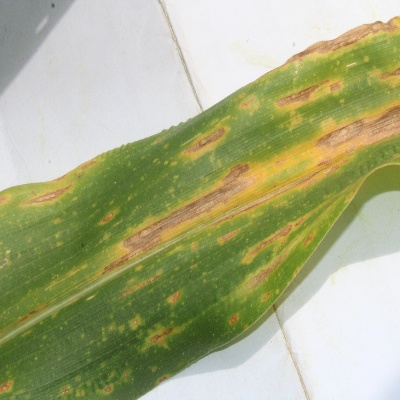
Crop: Maize
Condition: leaf blight